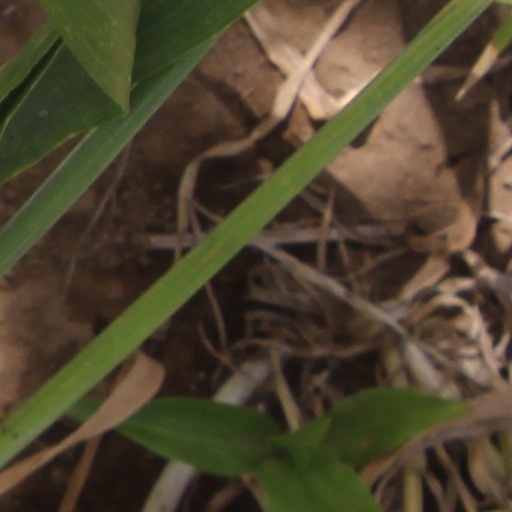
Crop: wheat